Old Fire

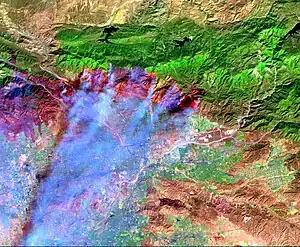
Old Fire: Infrared aerial close-up image

Fanned by the Santa Ana winds, the Old Fire burned , destroyed 993 homes, and caused six deaths. The fire threatened San Bernardino and Highland, as well as the mountain resort communities of Cedar Glen, Crestline, Running Springs and Lake Arrowhead and forcing upwards of 80,000 residents to evacuate their homes. Part of California State University, San Bernardino burned during the fire.